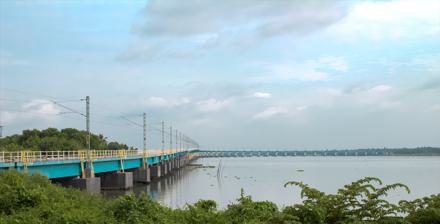
Building: Vembanad Rail Bridge
Country: India
Year built: 2010
Bridge in India Vembanad Rail Bridge Coordinates 10°00′22″N 76°15′29″E / 10.006°N 76.258°E / 10.006; 76.258 Carries Rail Crosses Vembanad Lake Locale Kochi , Kerala , India Other name(s) Edappally - Vallarpadam Bridge Maintained by Rail Vikas Nigam Limited Characteristics Design Beam bridge Material Prestressed Concrete Total length 4.62 km Width 5-metre Height 7.5-metre No. of spans 132 History Constructed by Afcons Infrastructure Construction start June 2007 Construction end 31 March 2010 Inaugurated 11 February 2011 Statistics Daily traffic 15 trains * Location Vembanad Rail Bridge is a railway bridge over the Vembanad Lake in Kerala , India. With a total length of 4.62 km, it is the second longest railway bridge in India. It is part of the 8.86 km rail corridor between Edappally and Vallarpadam Terminal . After a period of disuse, freight service was relaunched in January 2020. Construction The construction of the bridge started in June 2007 and was completed on 31 March 2010. The rail bridge was built by Rail Vikas Nigam Ltd.,Chennai PIU, A Government of India Enterprise (RVNL). The project was contracted to Afcons Infrastructure . Route The link from Edapally to Vallarpadam start from Edapally running 3 km parallel to an existing track until it reaches Vaduthala. The rail line then passes through the Vembanad Bridge through 3 small islands, including the Idyakkara and Mulavukad islands in Vembanad Lake to reach Vallarpadam. 80% of the bridge is constructed over water. Details A total of 11700 tonnes of reinforced steel, 58000 tonnes of cement, 99000 cubic metre of metal aggregates, 73500 cubic metre of sand, 127000 cubic metre of concrete work and 154308 cubic metre of earth work went into this project. The bridge is constructed over pile foundations at 133 locations. The bridge comprises 231 girders, each weighing 220 tonnes. The bridge has 132 spans consisting of 33 spans of 20 m and 99 spans of 40 m which are made of PSC girders and cater to electric traction. See also International Container Transshipment Terminal, Kochi List of longest bridges in the world List of longest bridges above water in India References